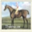
Label: horse